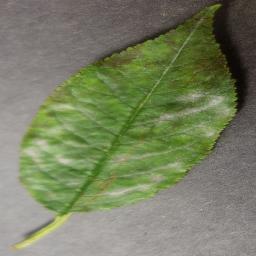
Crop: cherry
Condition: (including_sour)_powdery_mildew